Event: Nepal Earthquake
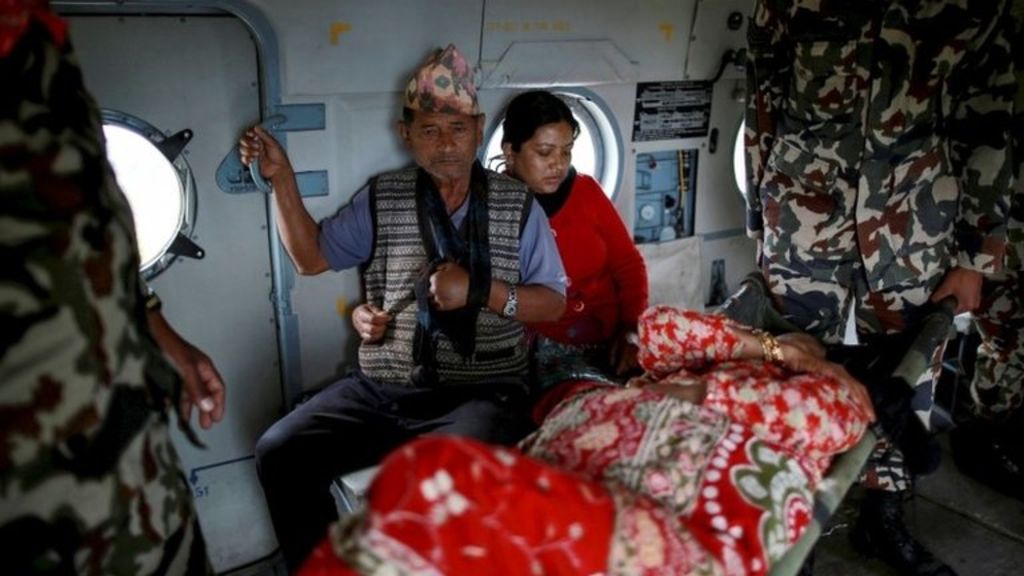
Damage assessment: no_damage